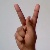
The image shows a hand gesture representing the letter 'K' in Indian Sign Language.